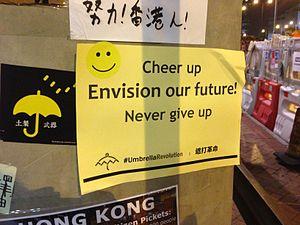
Les manifestations de 2014 à Hong Kong désignent une série de manifestations survenues à Hong Kong en septembre et octobre 2014. Les manifestations sont menées par des militants pro-démocrates, regroupés au sein du collectif Occupy Central with Love and Peace, plus communément appelé Occupy Central, à l'initiative de Benny Tai. Ces derniers s'opposent au gouvernement chinois et à son projet de limiter la portée du suffrage universel pour l'élection du chef de l'exécutif de Hong Kong en 2017. À la fin septembre, cette protestation prend le nom de révolution des parapluies, en raison de l'utilisation de parapluies par les manifestants pour se protéger des gaz lacrymogènes.